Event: Nepal Earthquake
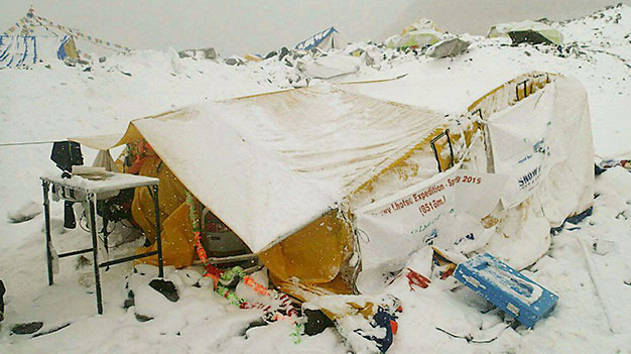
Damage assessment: damage